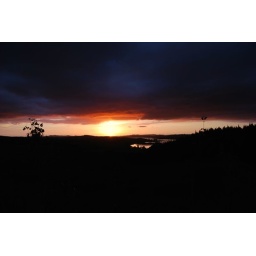
i just love the blue light under the clouds - this is all natural no photoshop on this